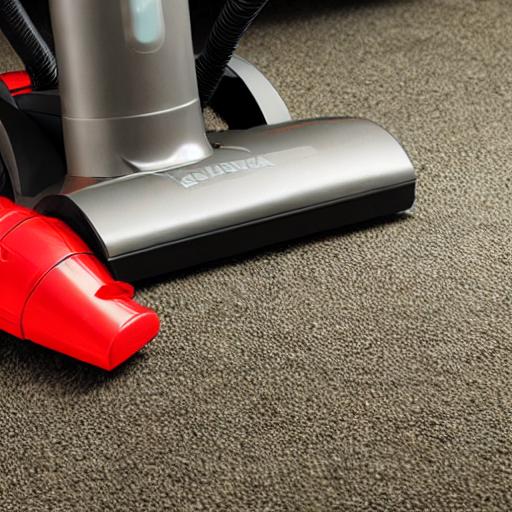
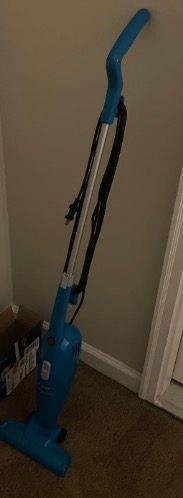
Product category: items_vacuum
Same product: no